Dracula (1958 film)

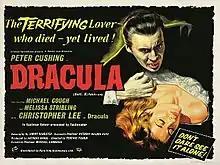
UK theatrical release poster by Bill Wiggins

Dracula is a 1958 British Gothic horror film directed by Terence Fisher and written by Jimmy Sangster based on Bram Stoker's 1897 novel of the same name. The first in the series of Hammer Horror films starring Christopher Lee as Count Dracula, the film also features Peter Cushing as Doctor Van Helsing, along with Michael Gough, Melissa Stribling, Carol Marsh, and John Van Eyssen. In the United States, the film was retitled Horror of Dracula to avoid confusion with the U.S. original by Universal Pictures, 1931's "Dracula". It was the first vampire movie ever to be shot in color. Syd Pearson handled Special Effects, and Roy Ashton and Phil Leakey did Makeup. Robert Lynn was assistant director and Bernard Robinson was Production Designer.